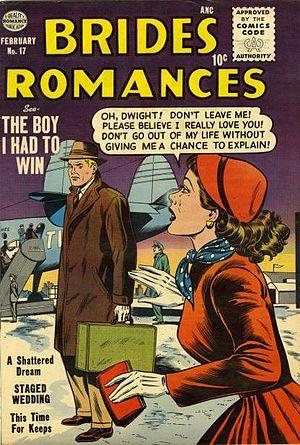
L'âge d'argent des comics est une période de l'histoire de la bande dessinée américaine où le succès commercial des principaux comic books s'accompagne de diverses évolutions artistiques. C'est le retour des comics de super-héros — alors passés de mode depuis plusieurs années — qui marque le début de la période. Succédant à l'âge d'or des comics, et à une période intermédiaire dans la première moitié des années 1950, l'âge d'argent recouvre le laps de temps allant de 1956 à la fin des années 1960. Il laisse ensuite la place à la période suivante, appelée l'âge de bronze, à laquelle succèdera ensuite l'âge moderne. Un certain nombre d'auteurs importants ont contribué à la première partie de l'époque, notamment les scénaristes Stan Lee, Gardner Fox, John Broome et Robert Kanigher, et les dessinateurs Curt Swan, Jack Kirby, Gil Kane, Steve Ditko, Carmine Infantino, John Buscema et John Romita, Sr. À la fin de l'âge d'argent, une nouvelle génération d'auteurs arrive sur le devant de la scène, parmi lesquels des scénaristes comme Denny O'Neil, Mike Friedrich, Roy Thomas, ou Archie Goodwin et des dessinateurs tels que Neal Adams ou Jim Steranko.